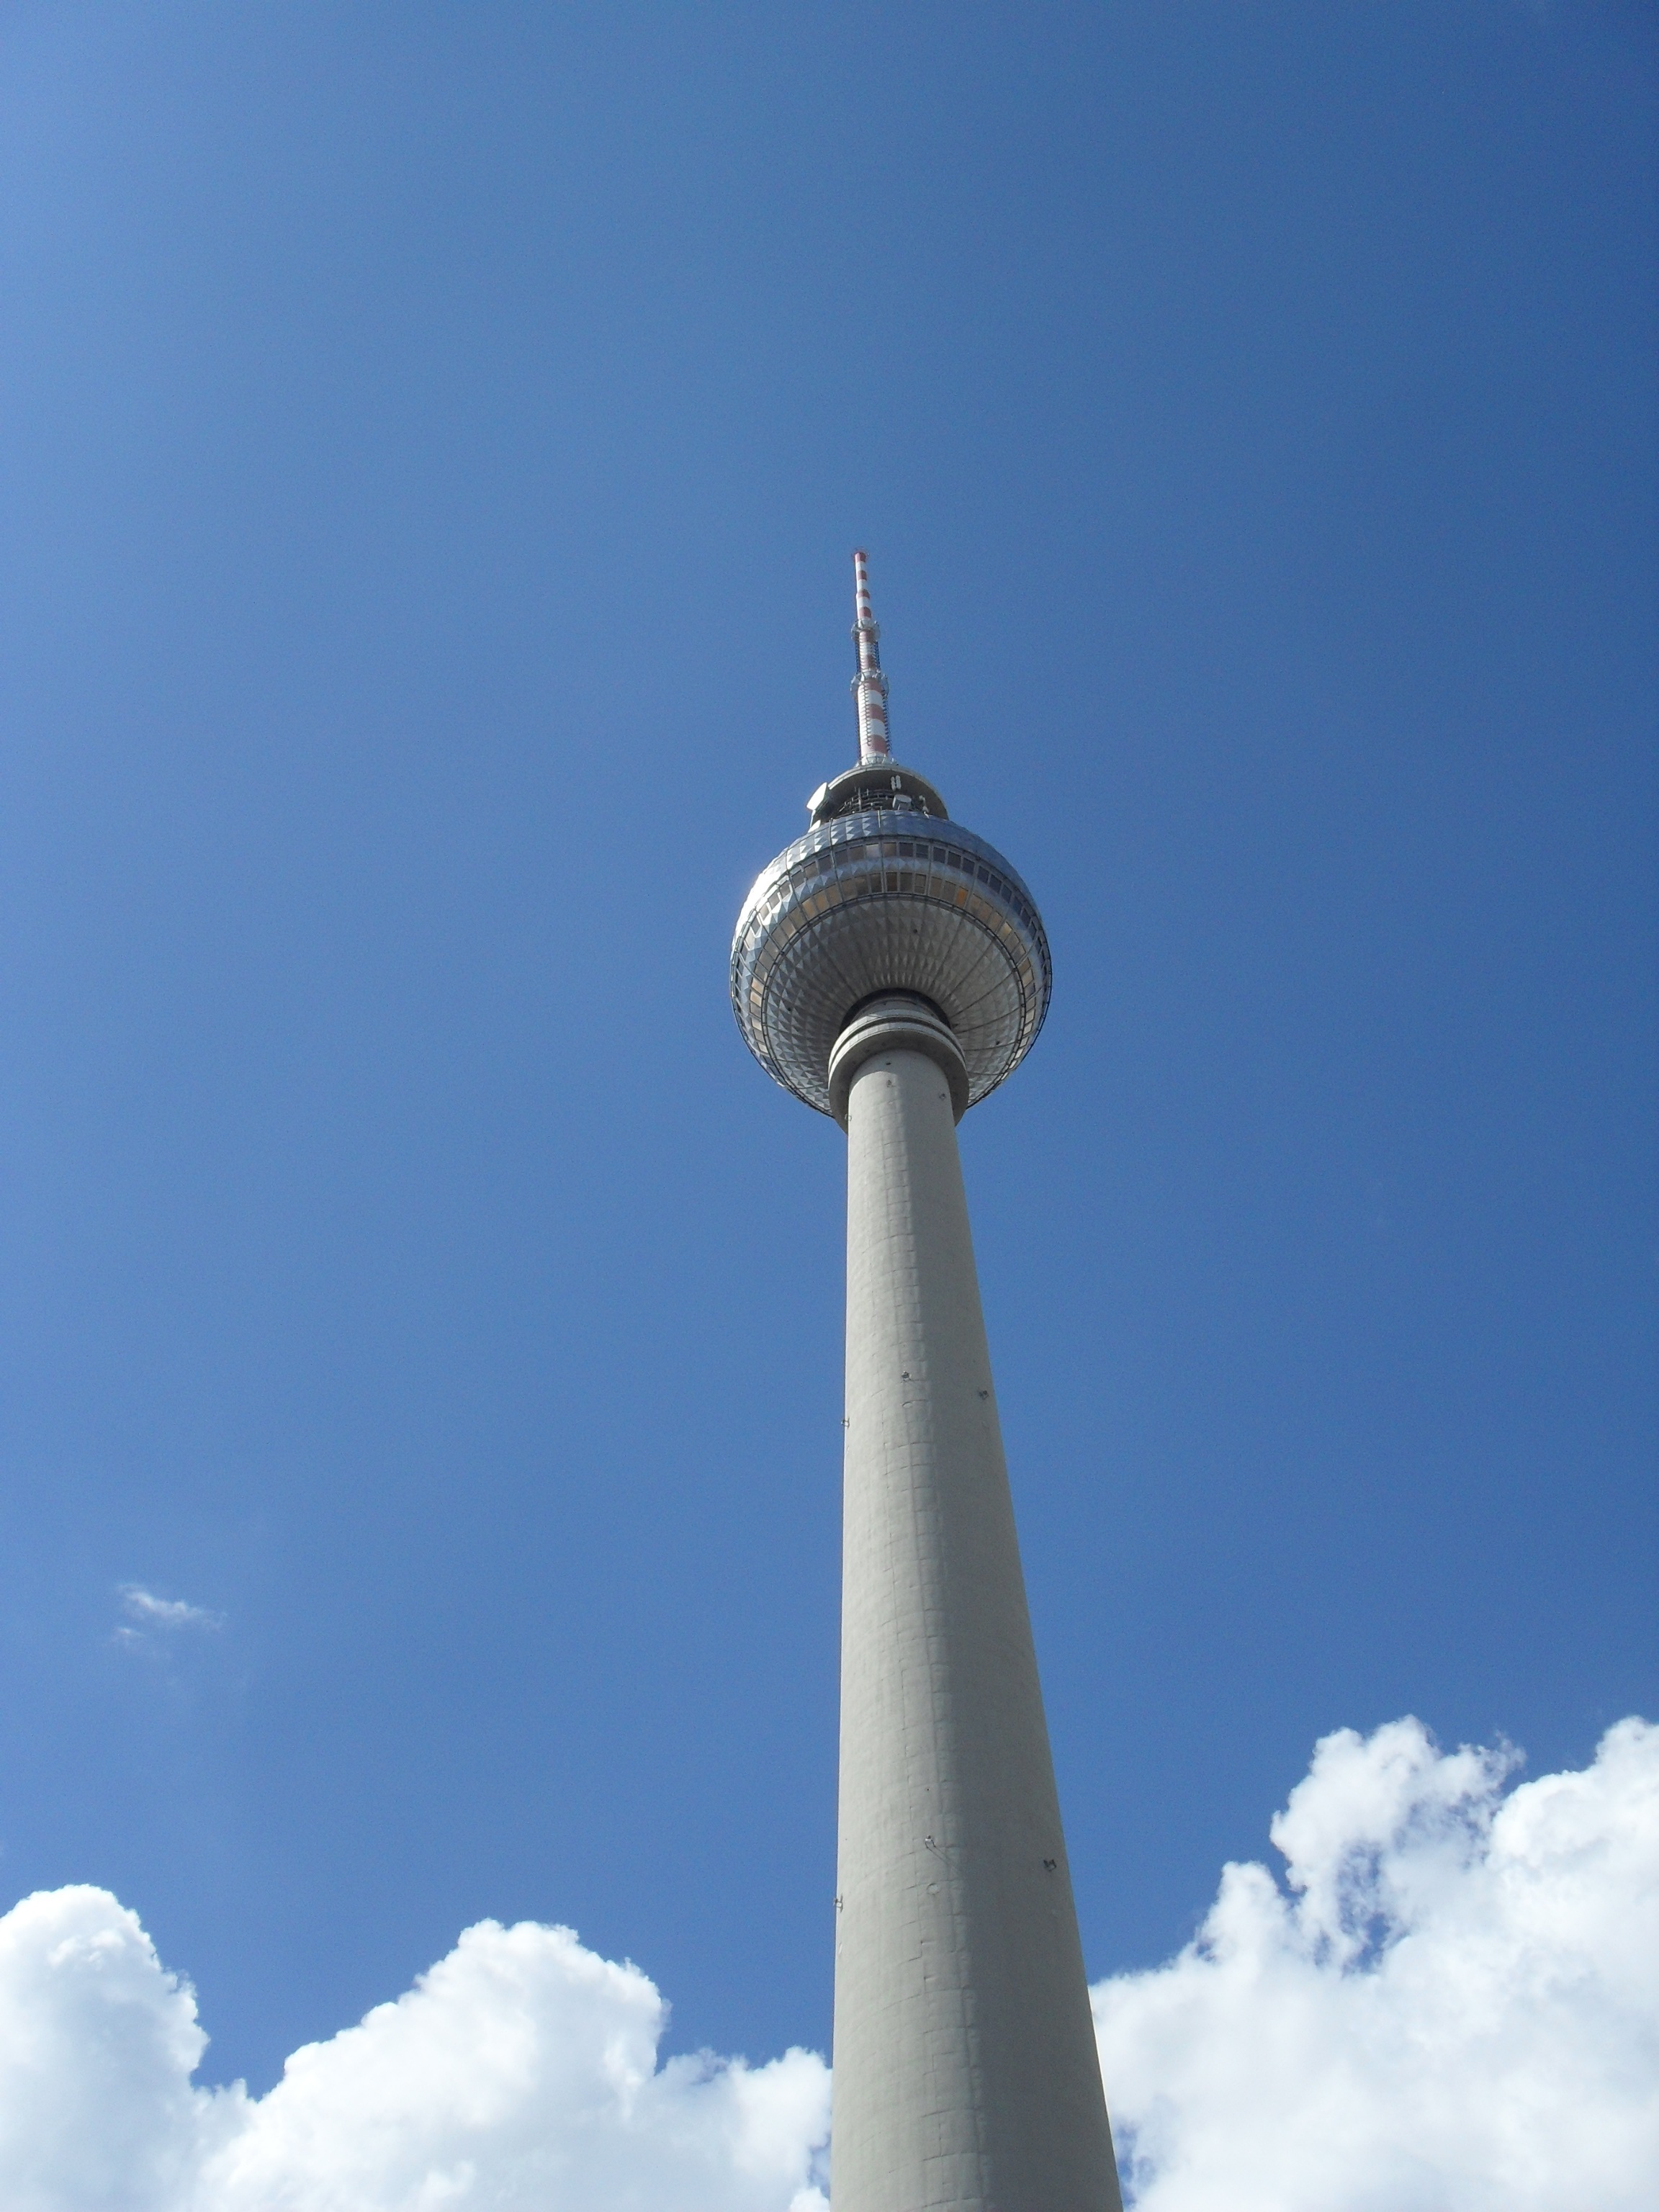
cloud, lighthouse, sky, high, tower, blue, blue sky, places of interest, steeple, berlin, tv tower, alex, control tower